The Famous Victories of Henry V

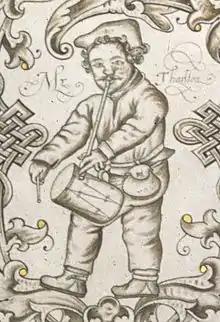
Richard Tarlton, the actor who played Dericke, and one possible author of the play

In 1891 F. G. Fleay attributed the play to comedian Richard Tarlton, who is known to have played the role of Dericke; in 1910 H. Dugdale Sykes attributed it to Samuel Rowley. In 1928 B. M. Ward suggested the extant version was based on an early court masque written by Edward de Vere, 17th Earl of Oxford. Scot McCrea thinks this unlikely, but argues that the author was probably trying to flatter Oxford, as the role of his ancestor Richard de Vere, 11th Earl of Oxford is exaggerated in the text. Alice-Lyle Scoufos argued that Welsh scrivener and theatrical producer Henry Evans, who was associated with the Earl, was the most likely author.